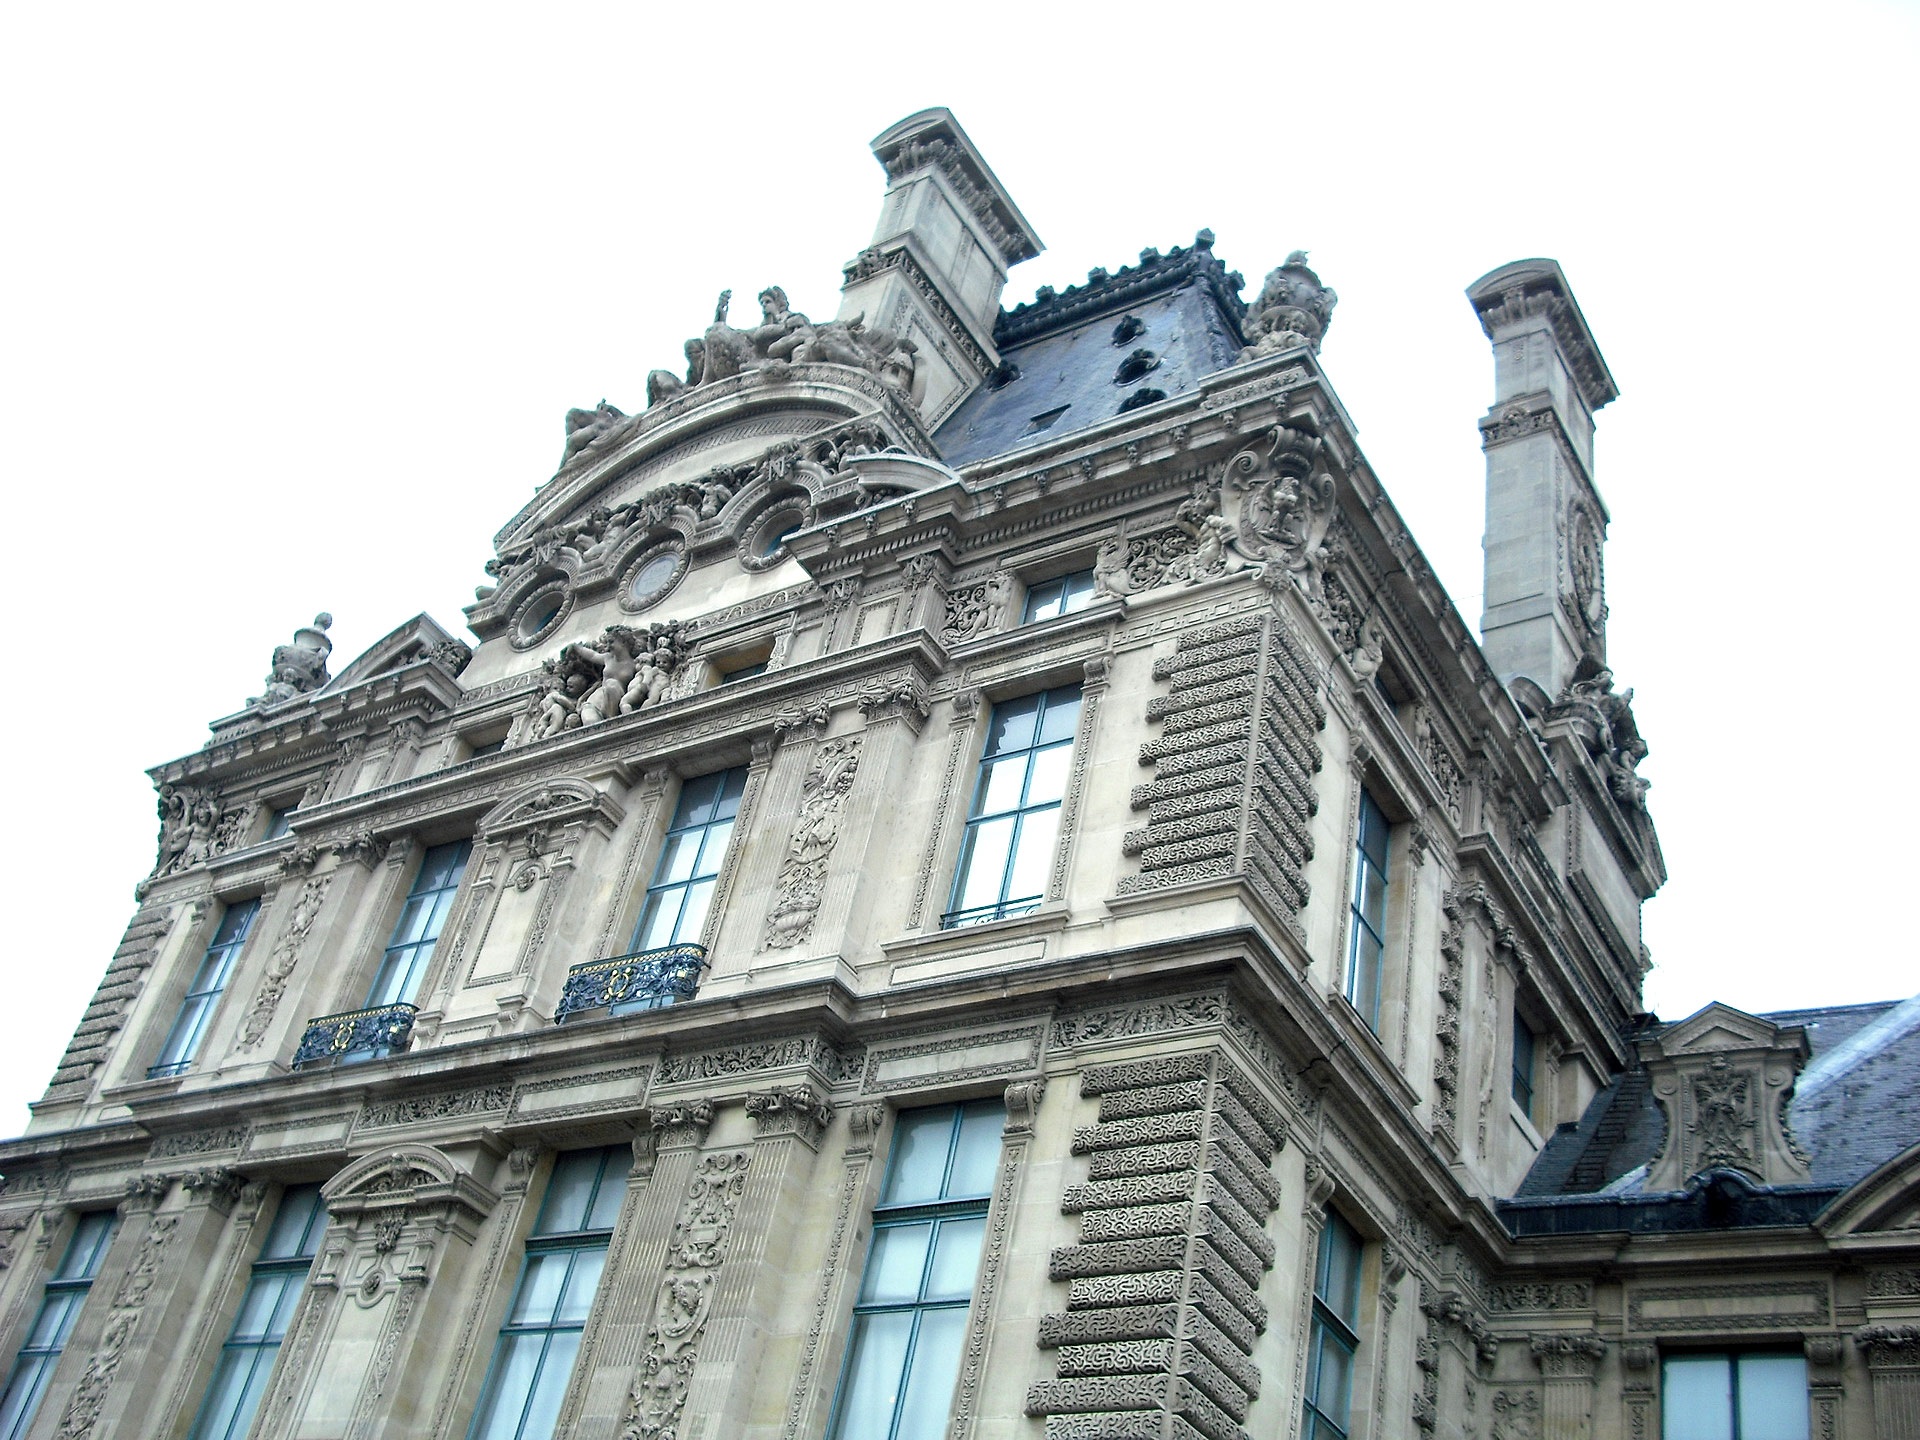
architecture, mansion, building, paris, france, museum, landmark, facade, historic, national museum, classical architecture